List of awards and nominations received by Breaking Bad

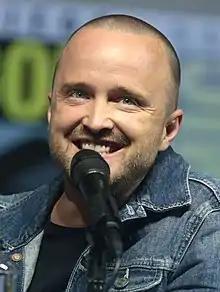
From left to right: Series creator Vince Gilligan, Bryan Cranston (Walter White), and Aaron Paul (Jesse Pinkman)

"Breaking Bad" is an American television crime drama series created by Vince Gilligan that premiered on AMC on January 20, 2008. Set in Albuquerque, New Mexico, the show follows the life of Walter White (Bryan Cranston), a high school chemistry teacher struggling with stage-three lung cancer who decides to produce and distribute crystal meth with his former student Jesse Pinkman (Aaron Paul) to secure his family's financial future. Concurrently, his wife Skyler (Anna Gunn) grows suspicious and his brother-in-law and DEA agent Hank Schrader (Dean Norris) begins to investigate. After five seasons and a total of 62 episodes, the series concluded on September 29, 2013.